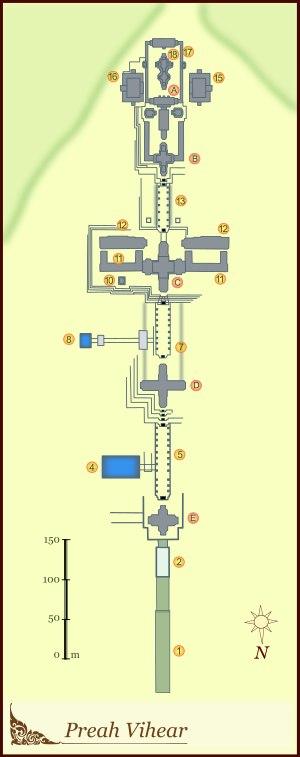
Le temple de Preah Vihear, est un temple du Cambodge érigé durant l'Empire khmer au sommet d'une colline des Monts Dângrêk, à plus de 500 mètres d'altitude. Dédié au dieu hindou Shiva, et aujourd'hui temple bouddhiste, il se compose d'une série de sanctuaires reliés par un système de chaussées et d'escaliers s’étendant sur un axe nord-sud de 800 mètres. Le temple actuel date de la première moitié du XIᵉ siècle, bien que le site ait été occupé par un ermitage dès le IXᵉ siècle.